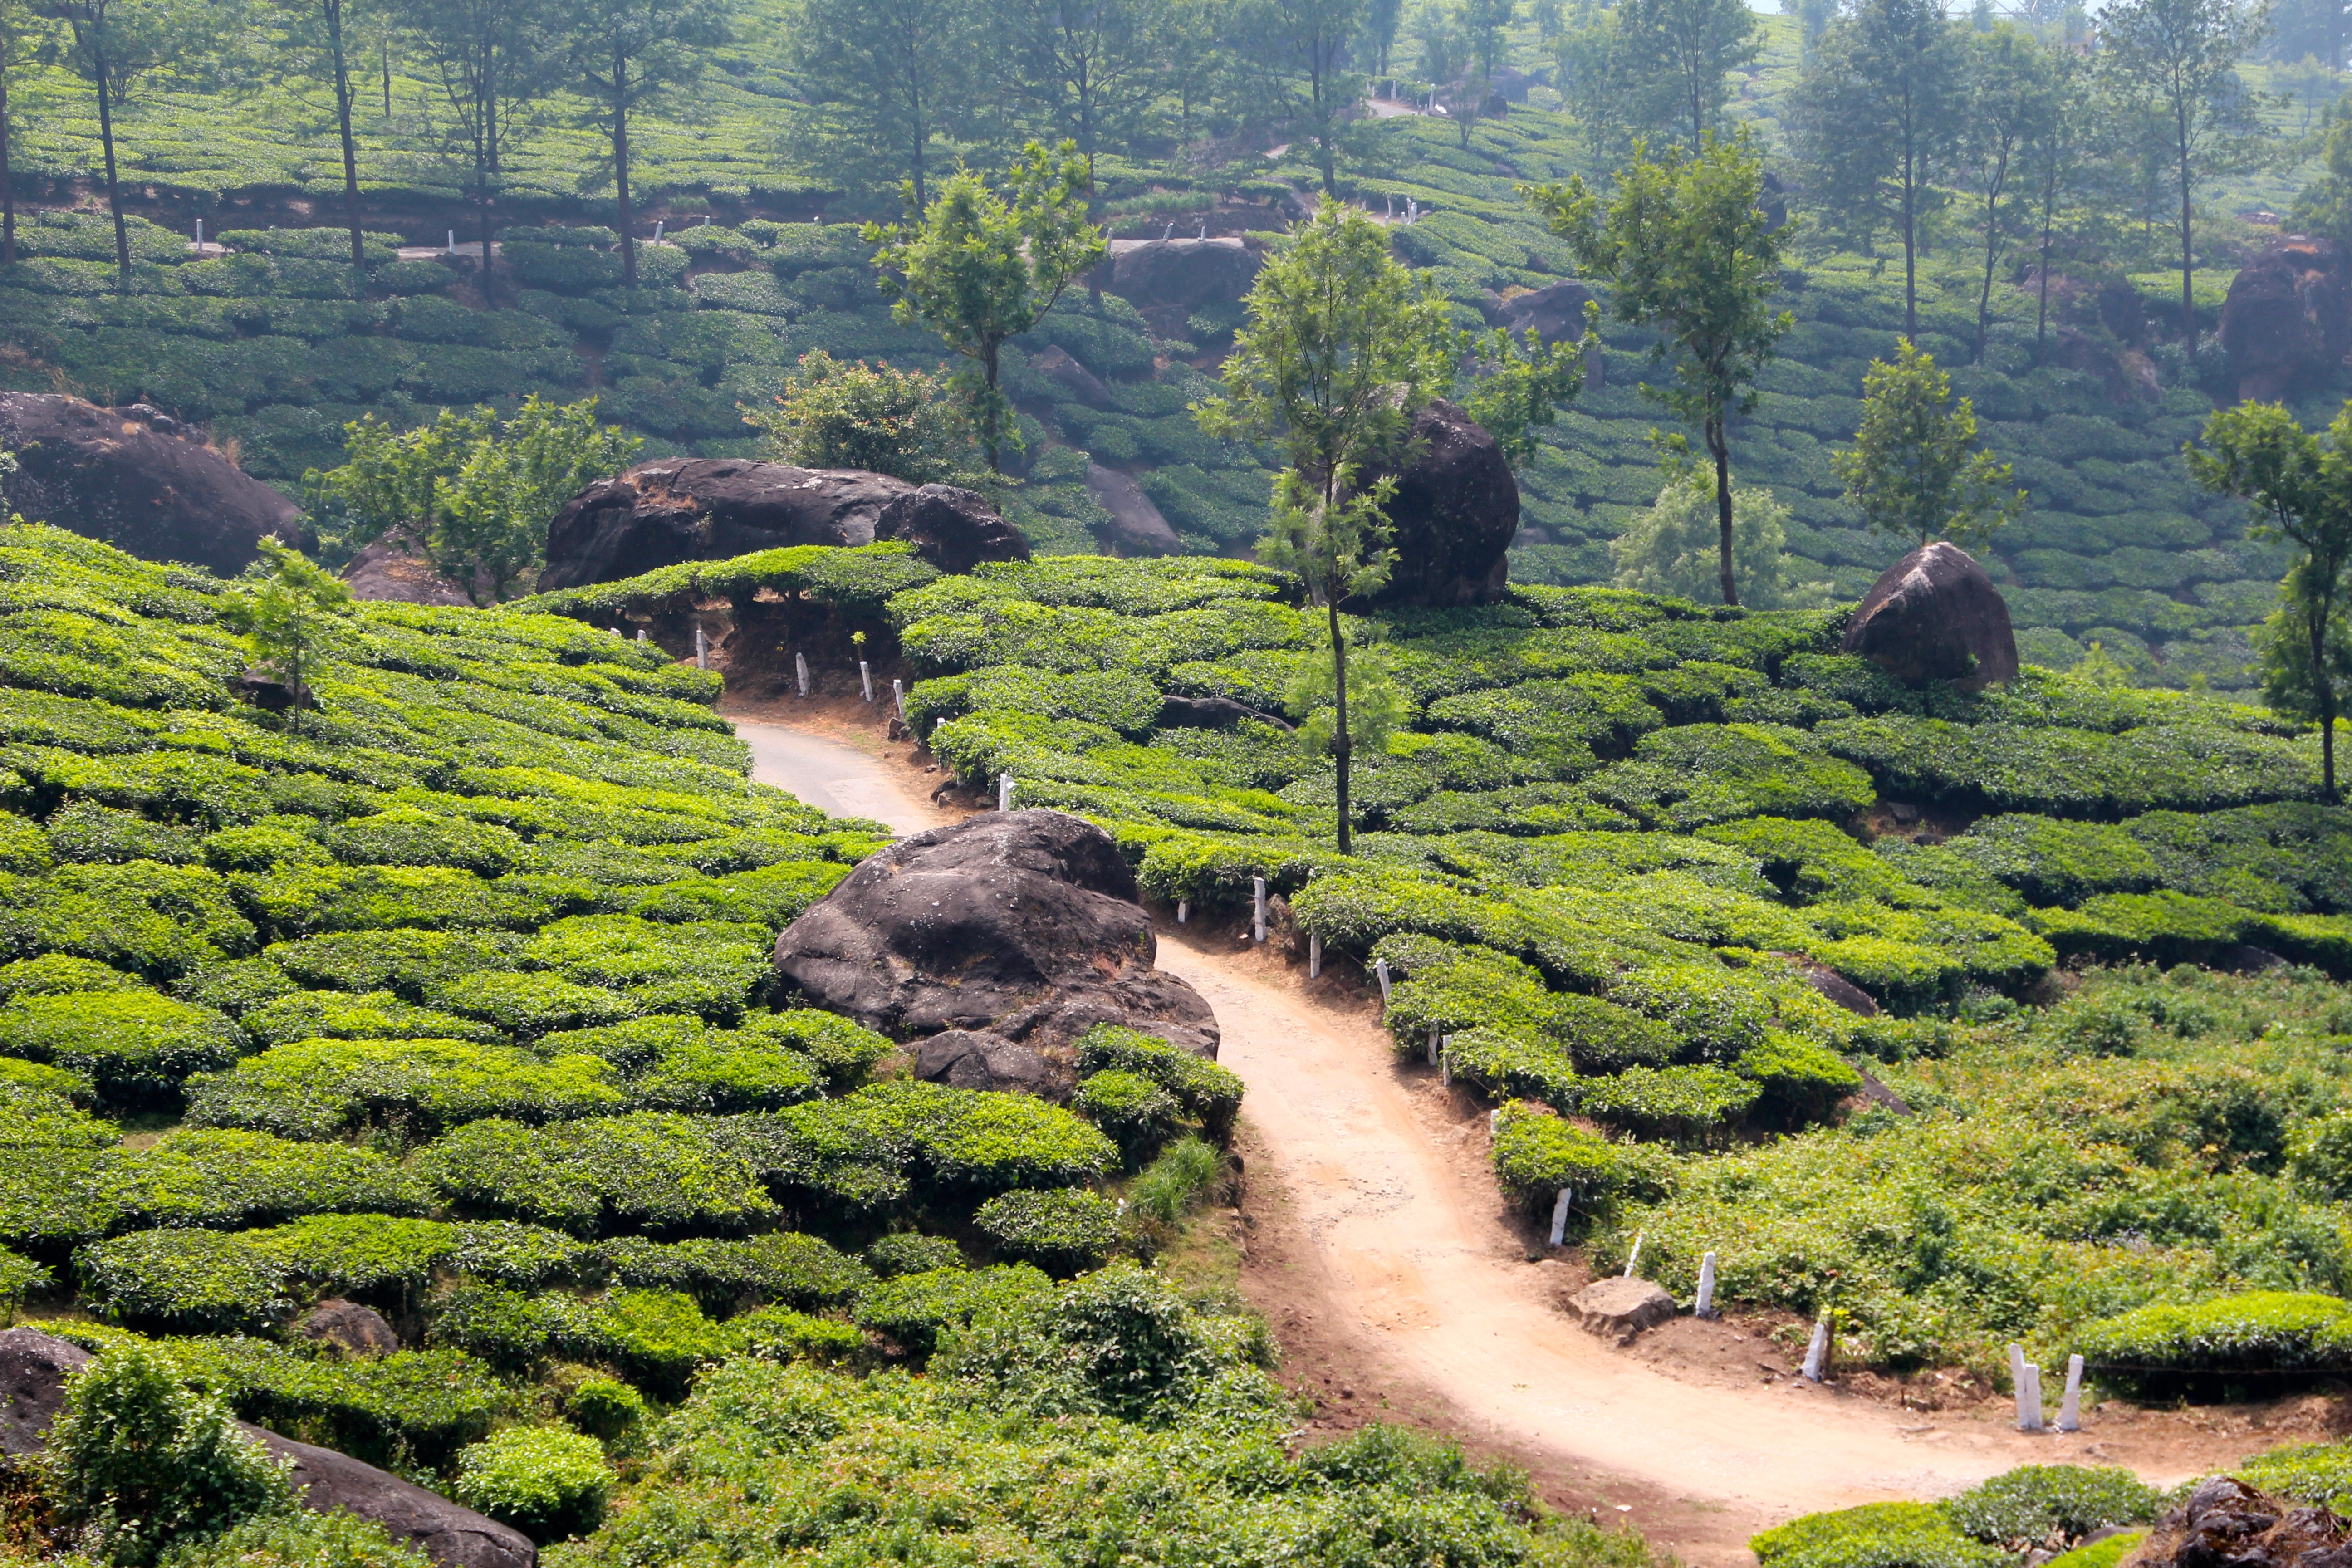
landscape, tree, forest, wilderness, mountain, hill, flower, river, valley, stream, jungle, garden, vegetation, shrub, rainforest, plantation, plateau, india, tee, habitat, ecosystem, rural area, tea plantation, biome, cultivation terraces, woody plant